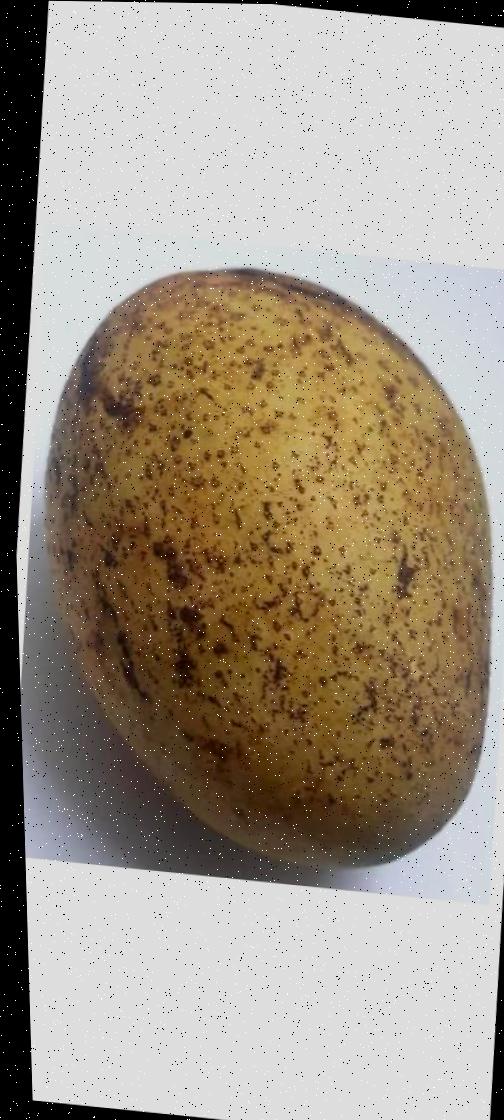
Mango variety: Ashshina Classic